Järflotta

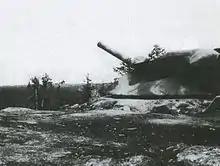
The coastal artillery battery in 1943

Parts of a former coastal artillery battery, which now consists of a single 9.4in (24cm 43calibre) Bofors M06 naval gun, are still present on Järflotta. The site was decommissioned during the 1990s, and today is preserved as a protected historical building. The 9.4in gun is believed to be the largest caliber preserved in Sweden.